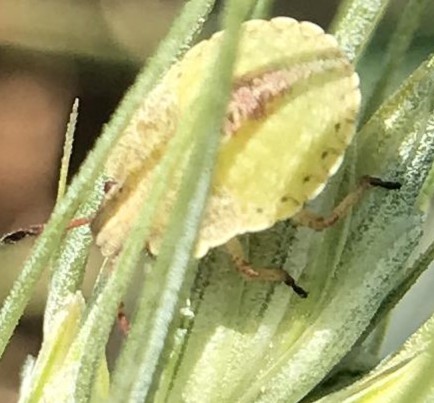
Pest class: stink_bug